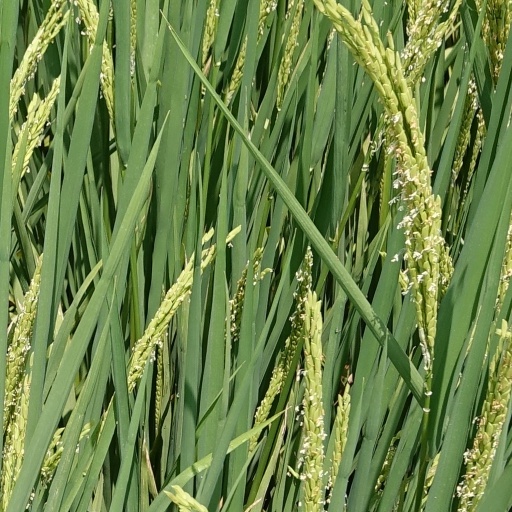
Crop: rice